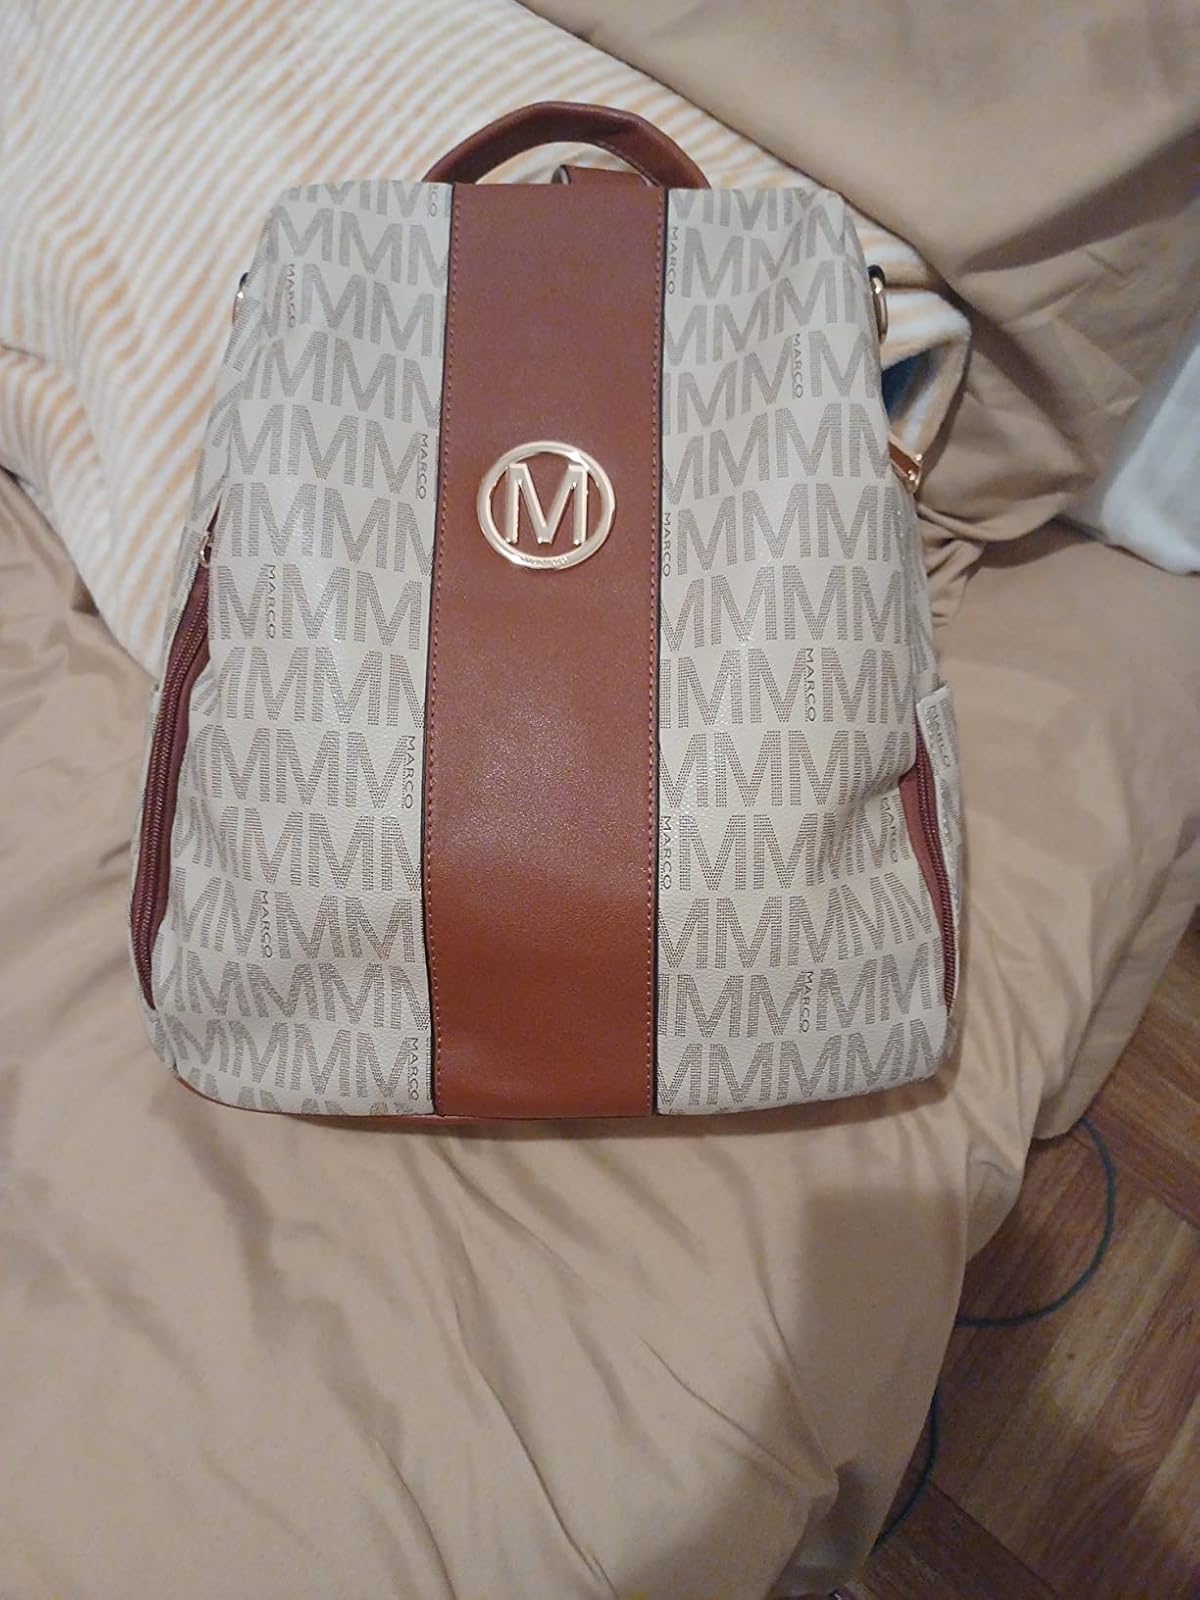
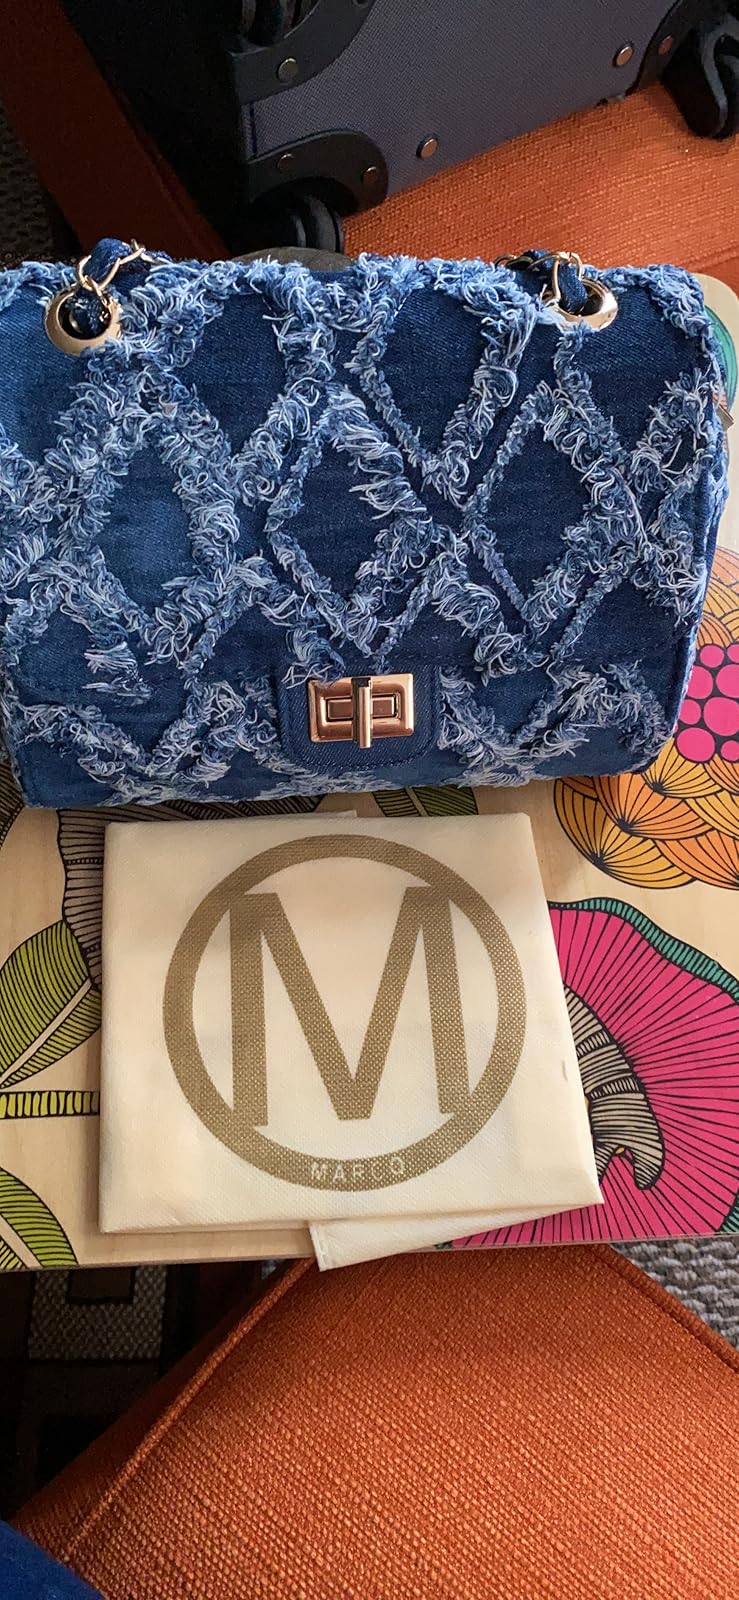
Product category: accessories_handbag
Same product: no